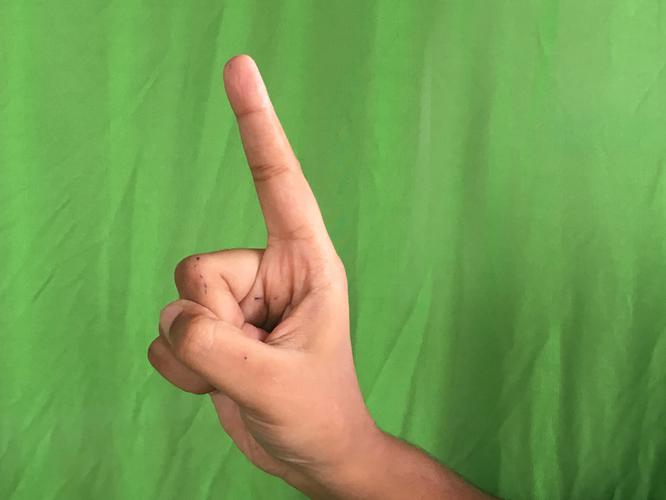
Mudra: Suchi
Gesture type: single_hand